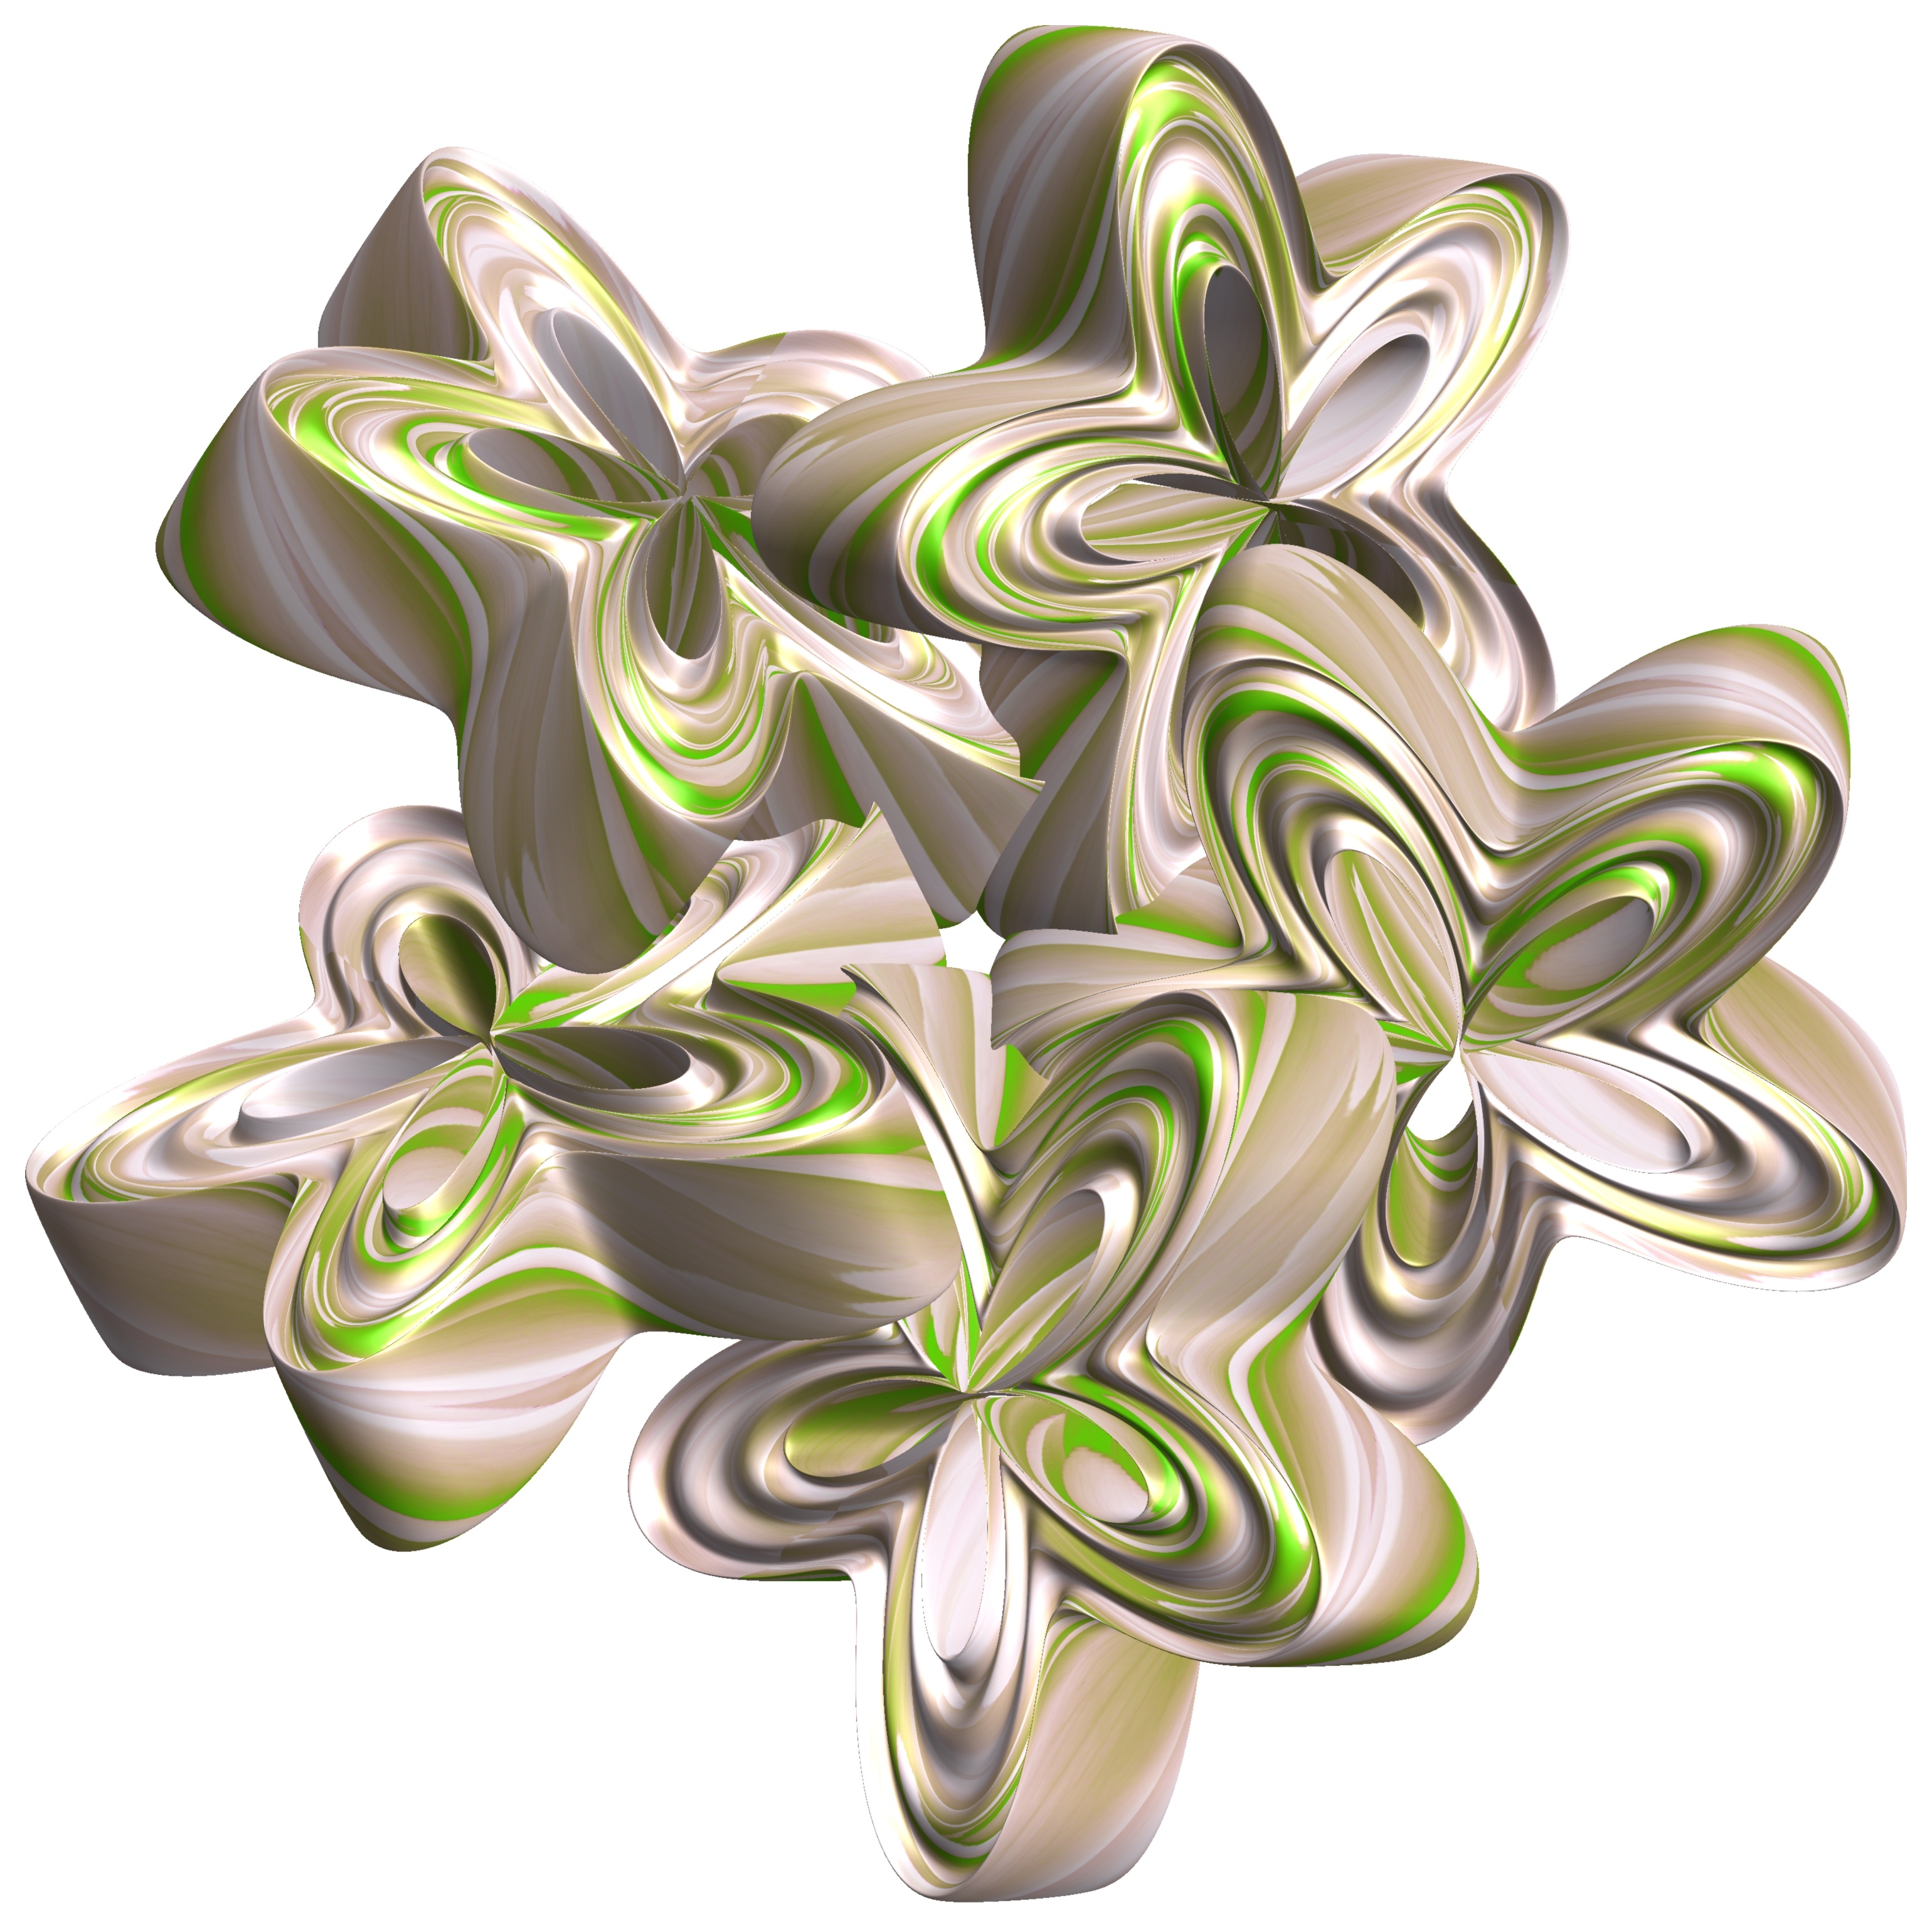
structure, plant, texture, leaf, flower, petal, pattern, green, geometry, sculpture, art, design, symmetry, 3d, graphic, shape, floristry, torus, mathematica, cg, parametricplot3d, code, program, algorithm, mapping, geometricsculpture, pentagram, squarewave, flowering plant, cut flowers, land plant